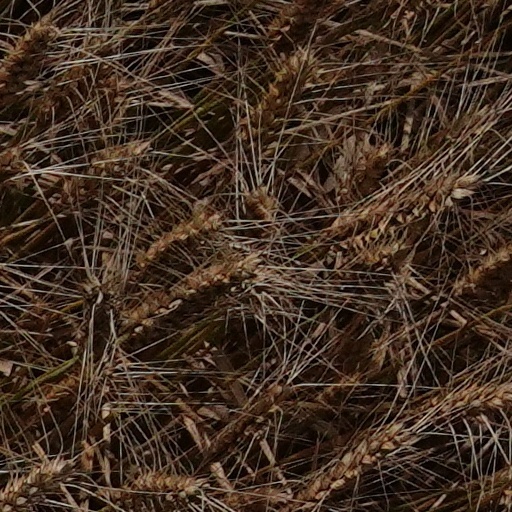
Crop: wheat